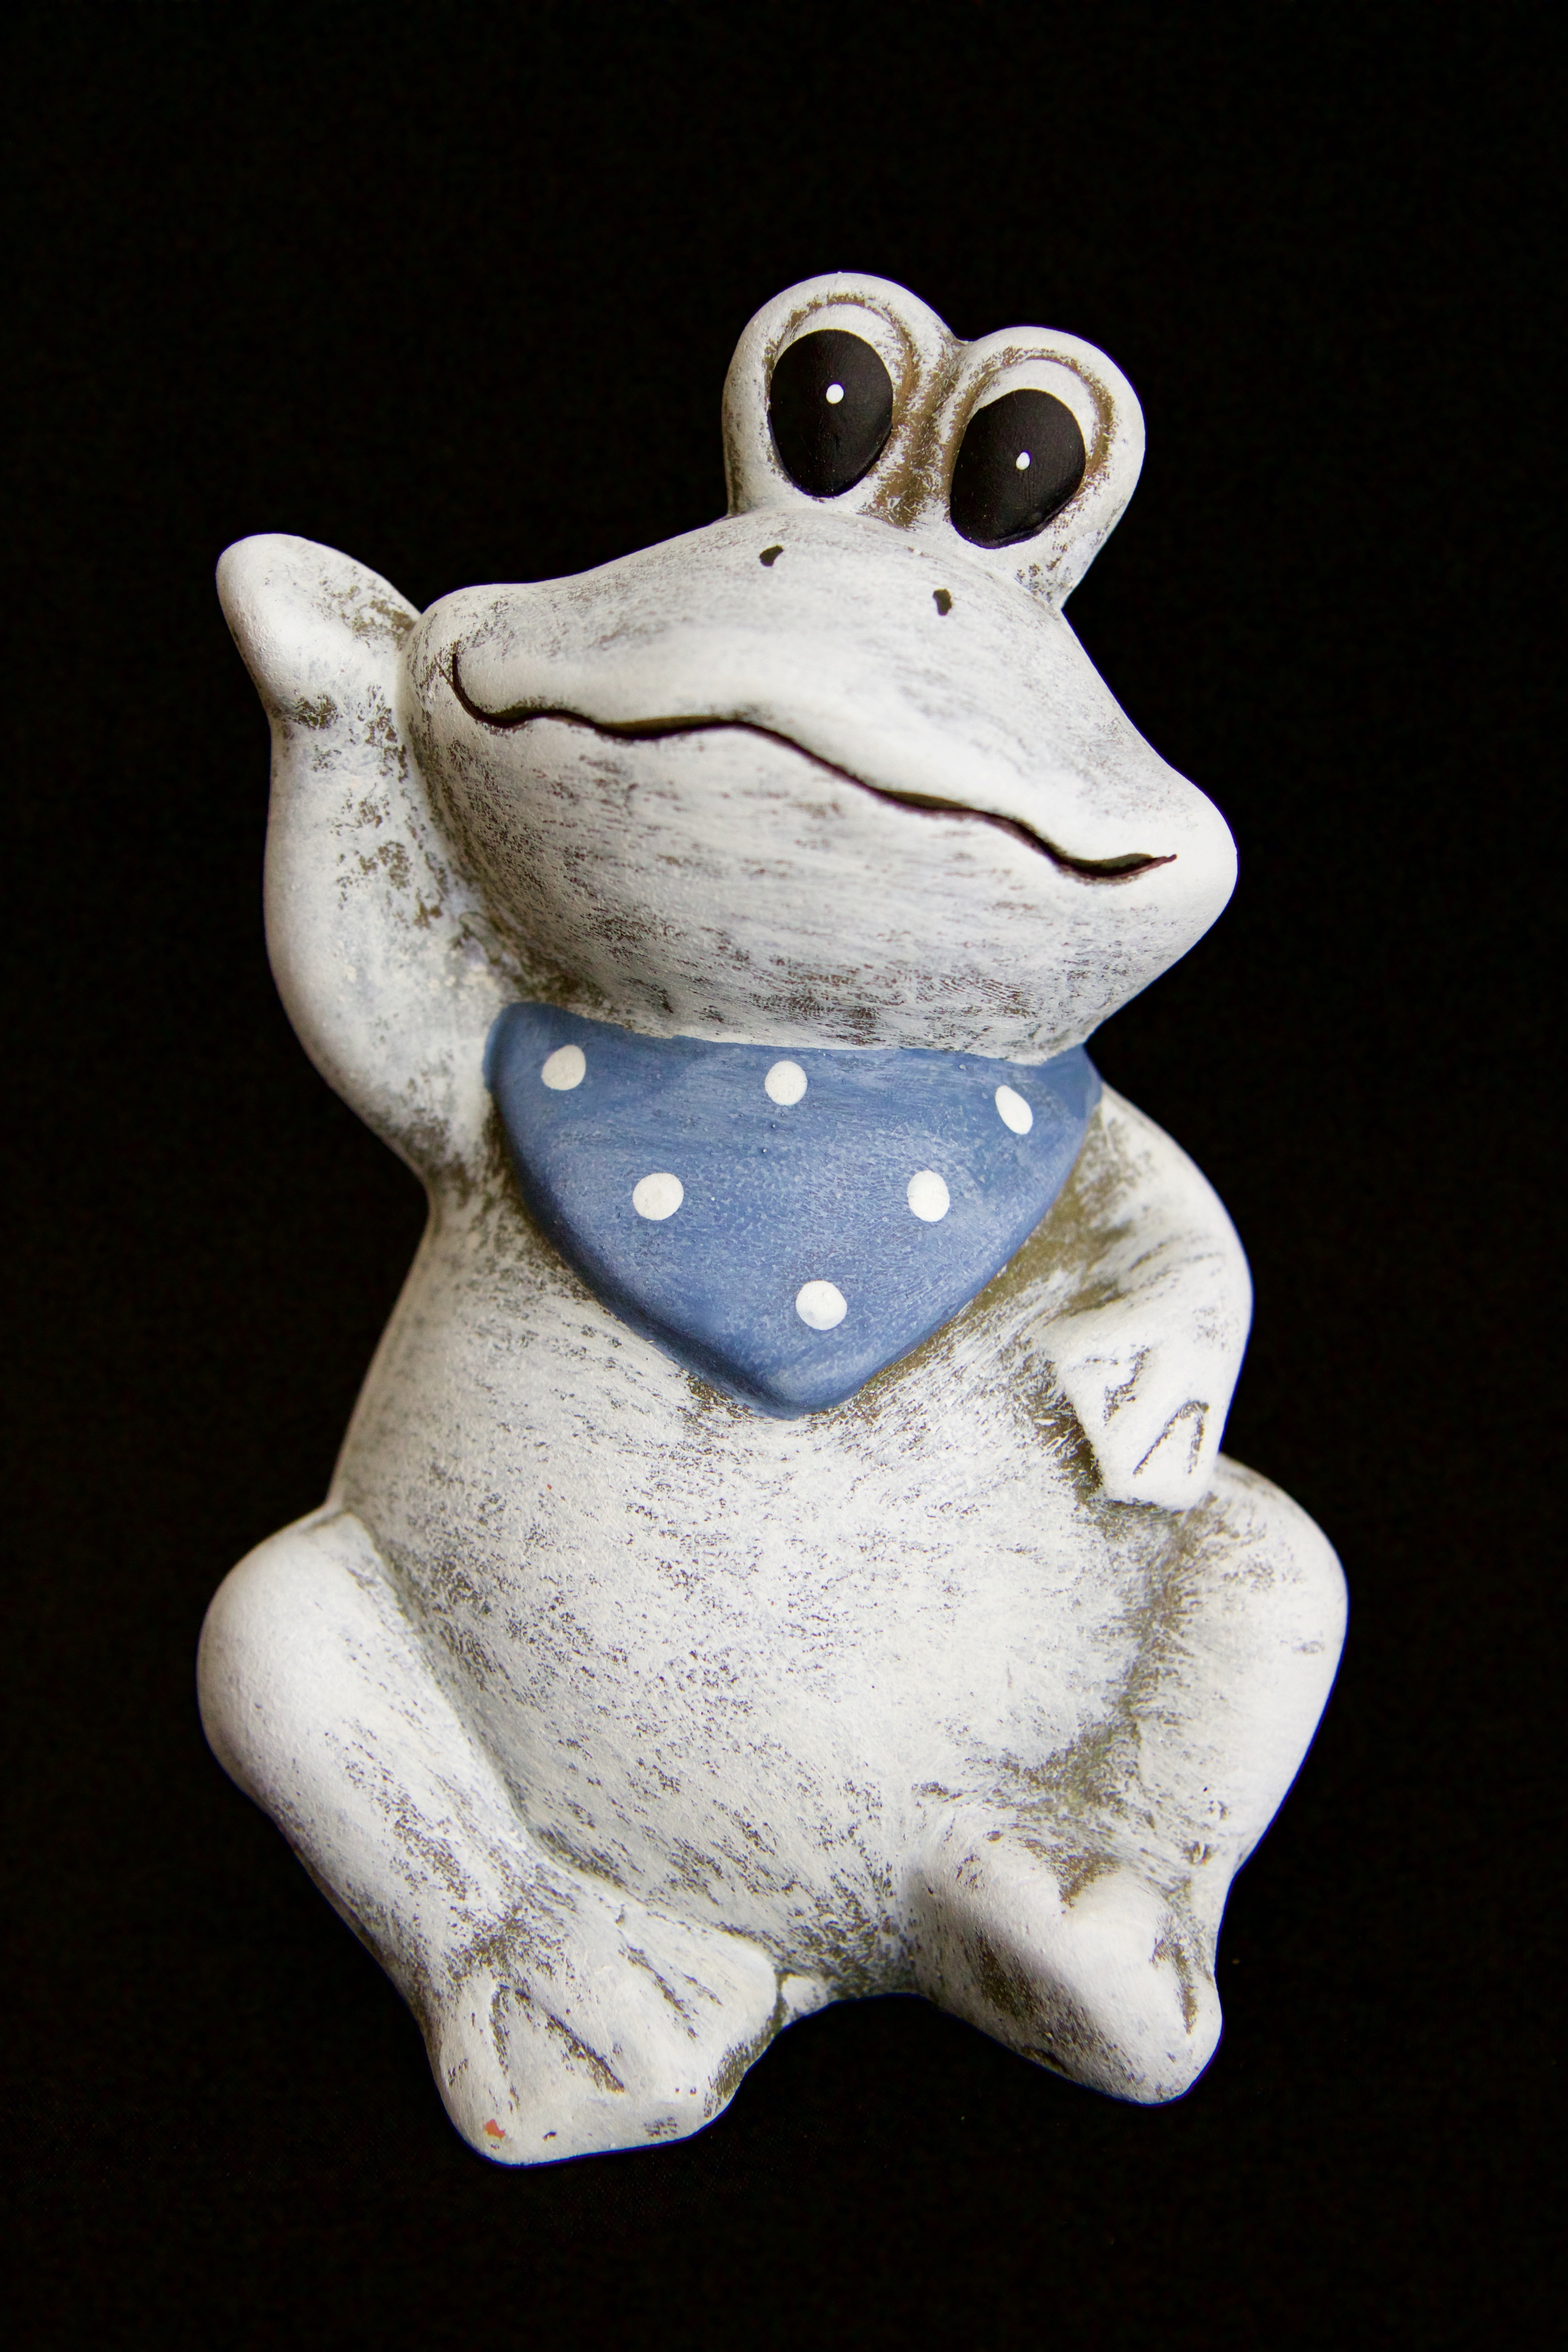
white, decoration, ceramic, frog, amphibian, sculpture, art, figure, figurine